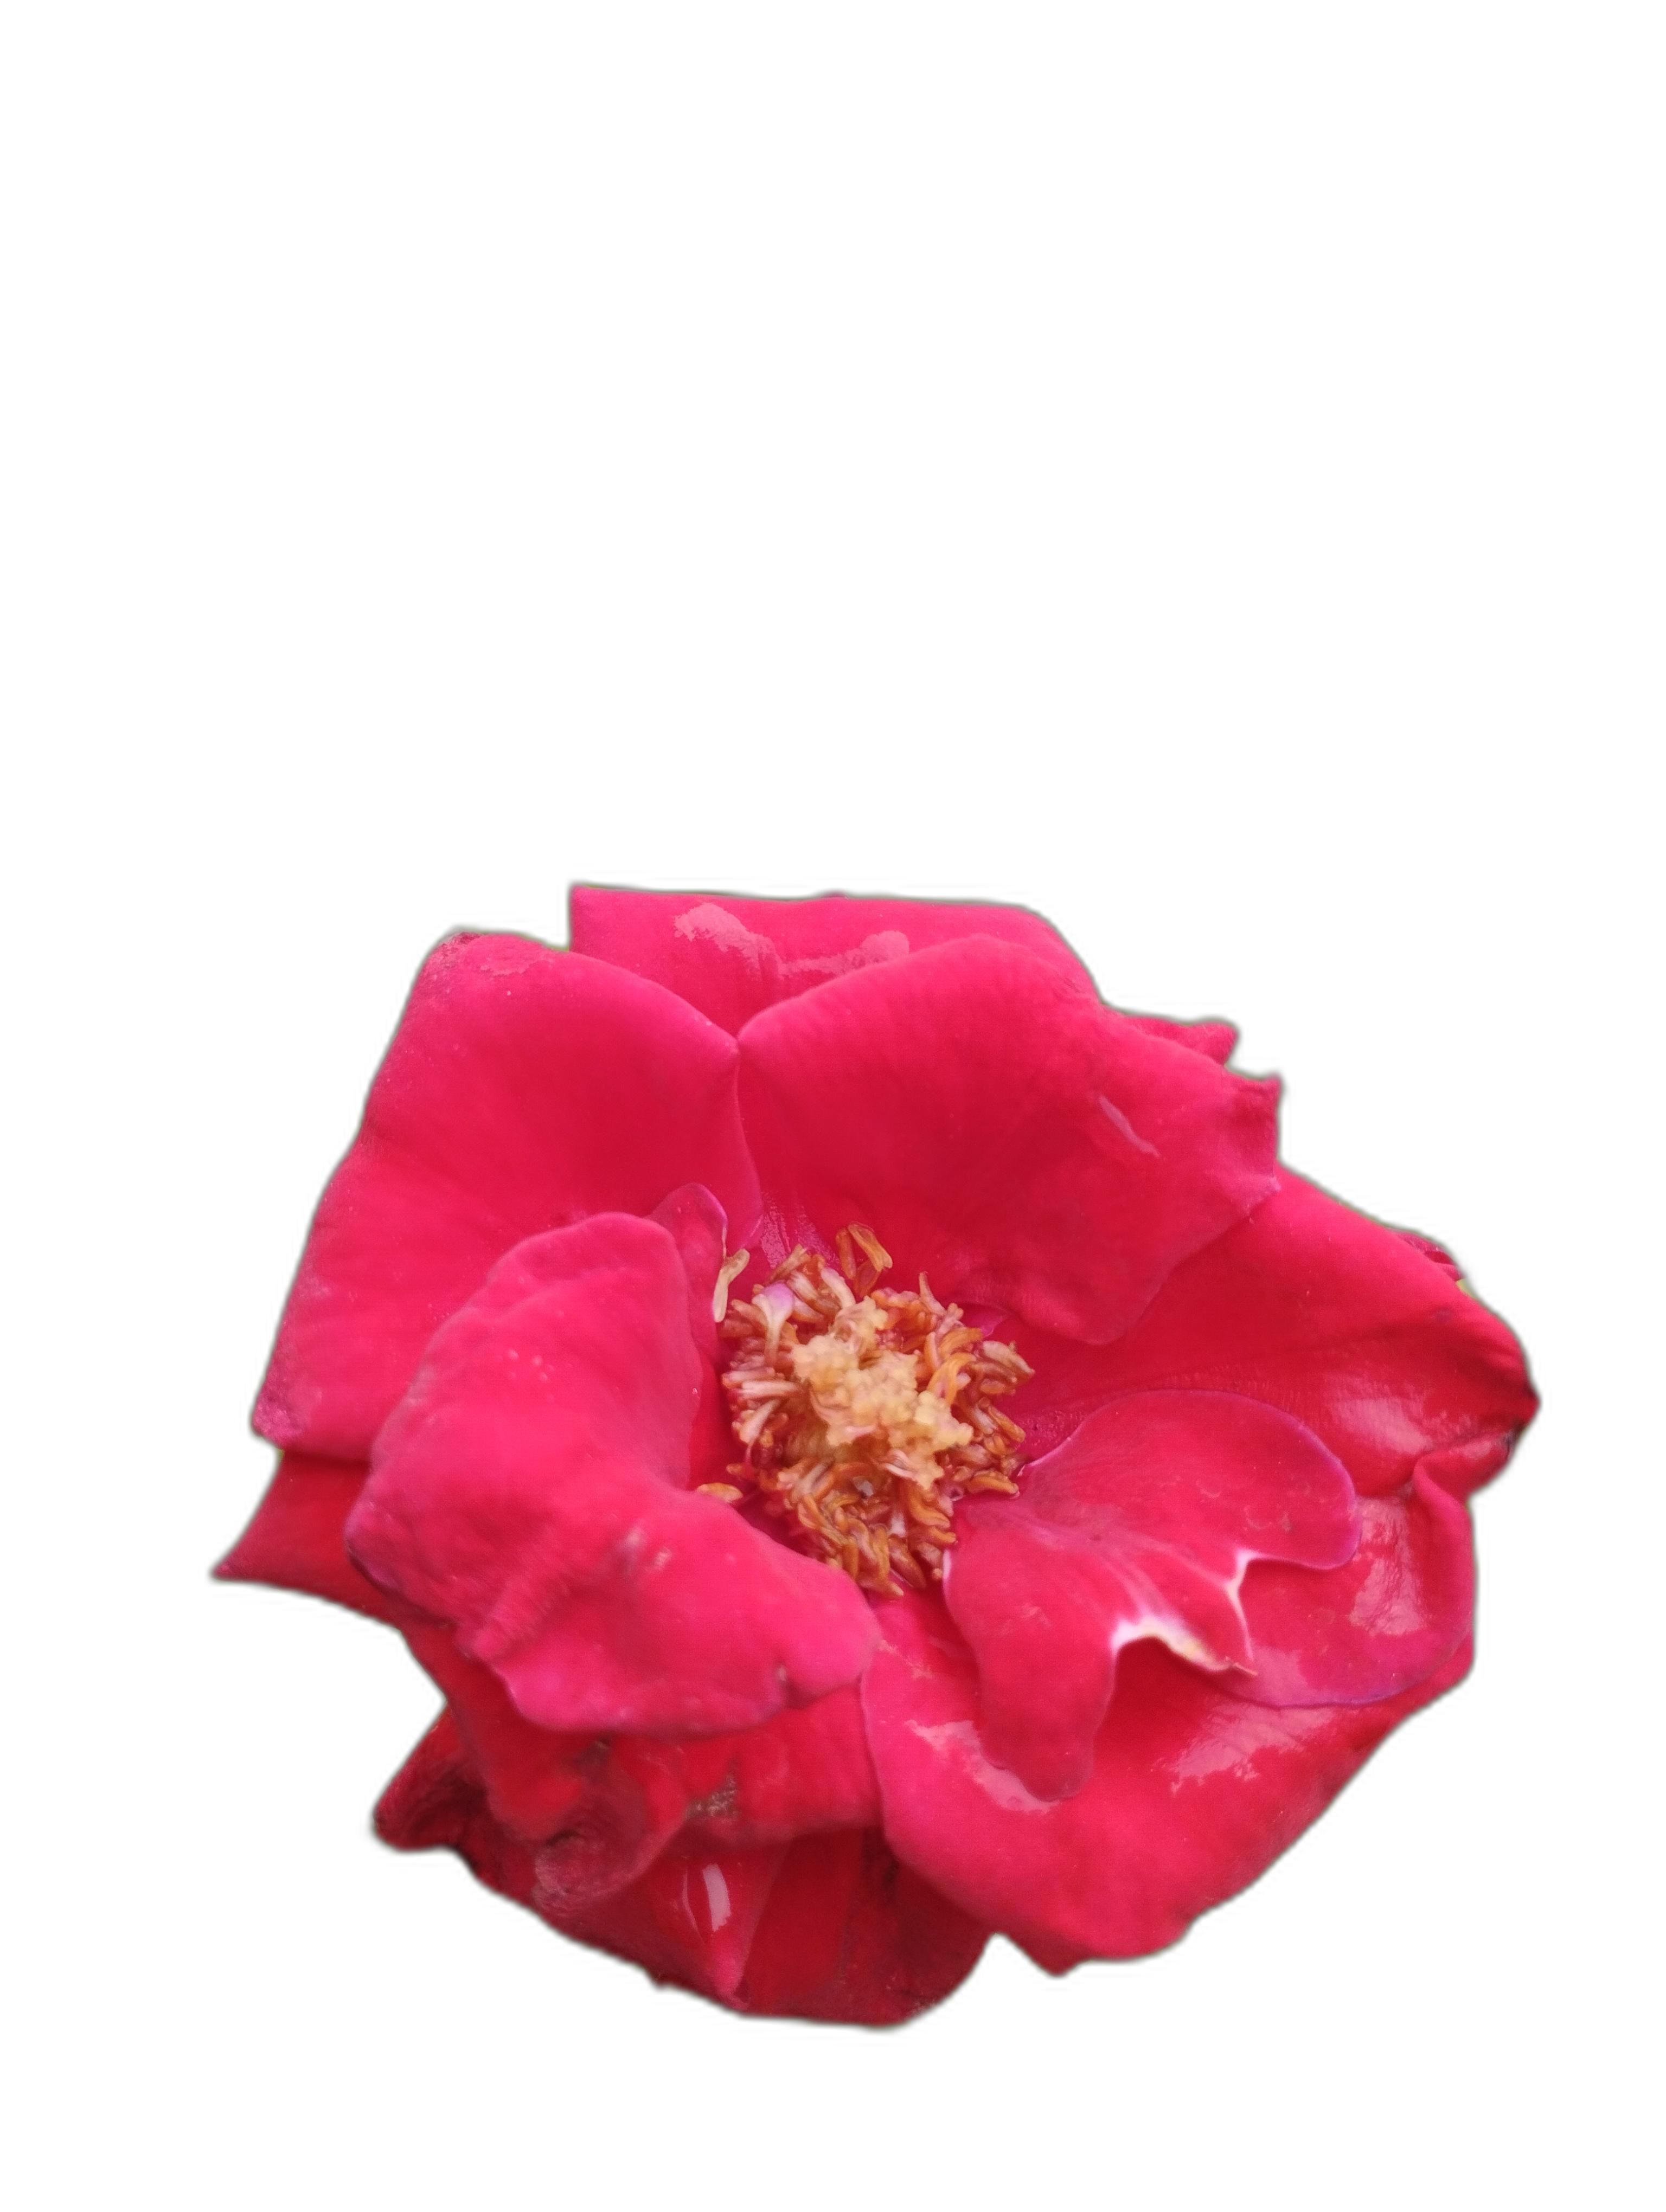
Label: Rose